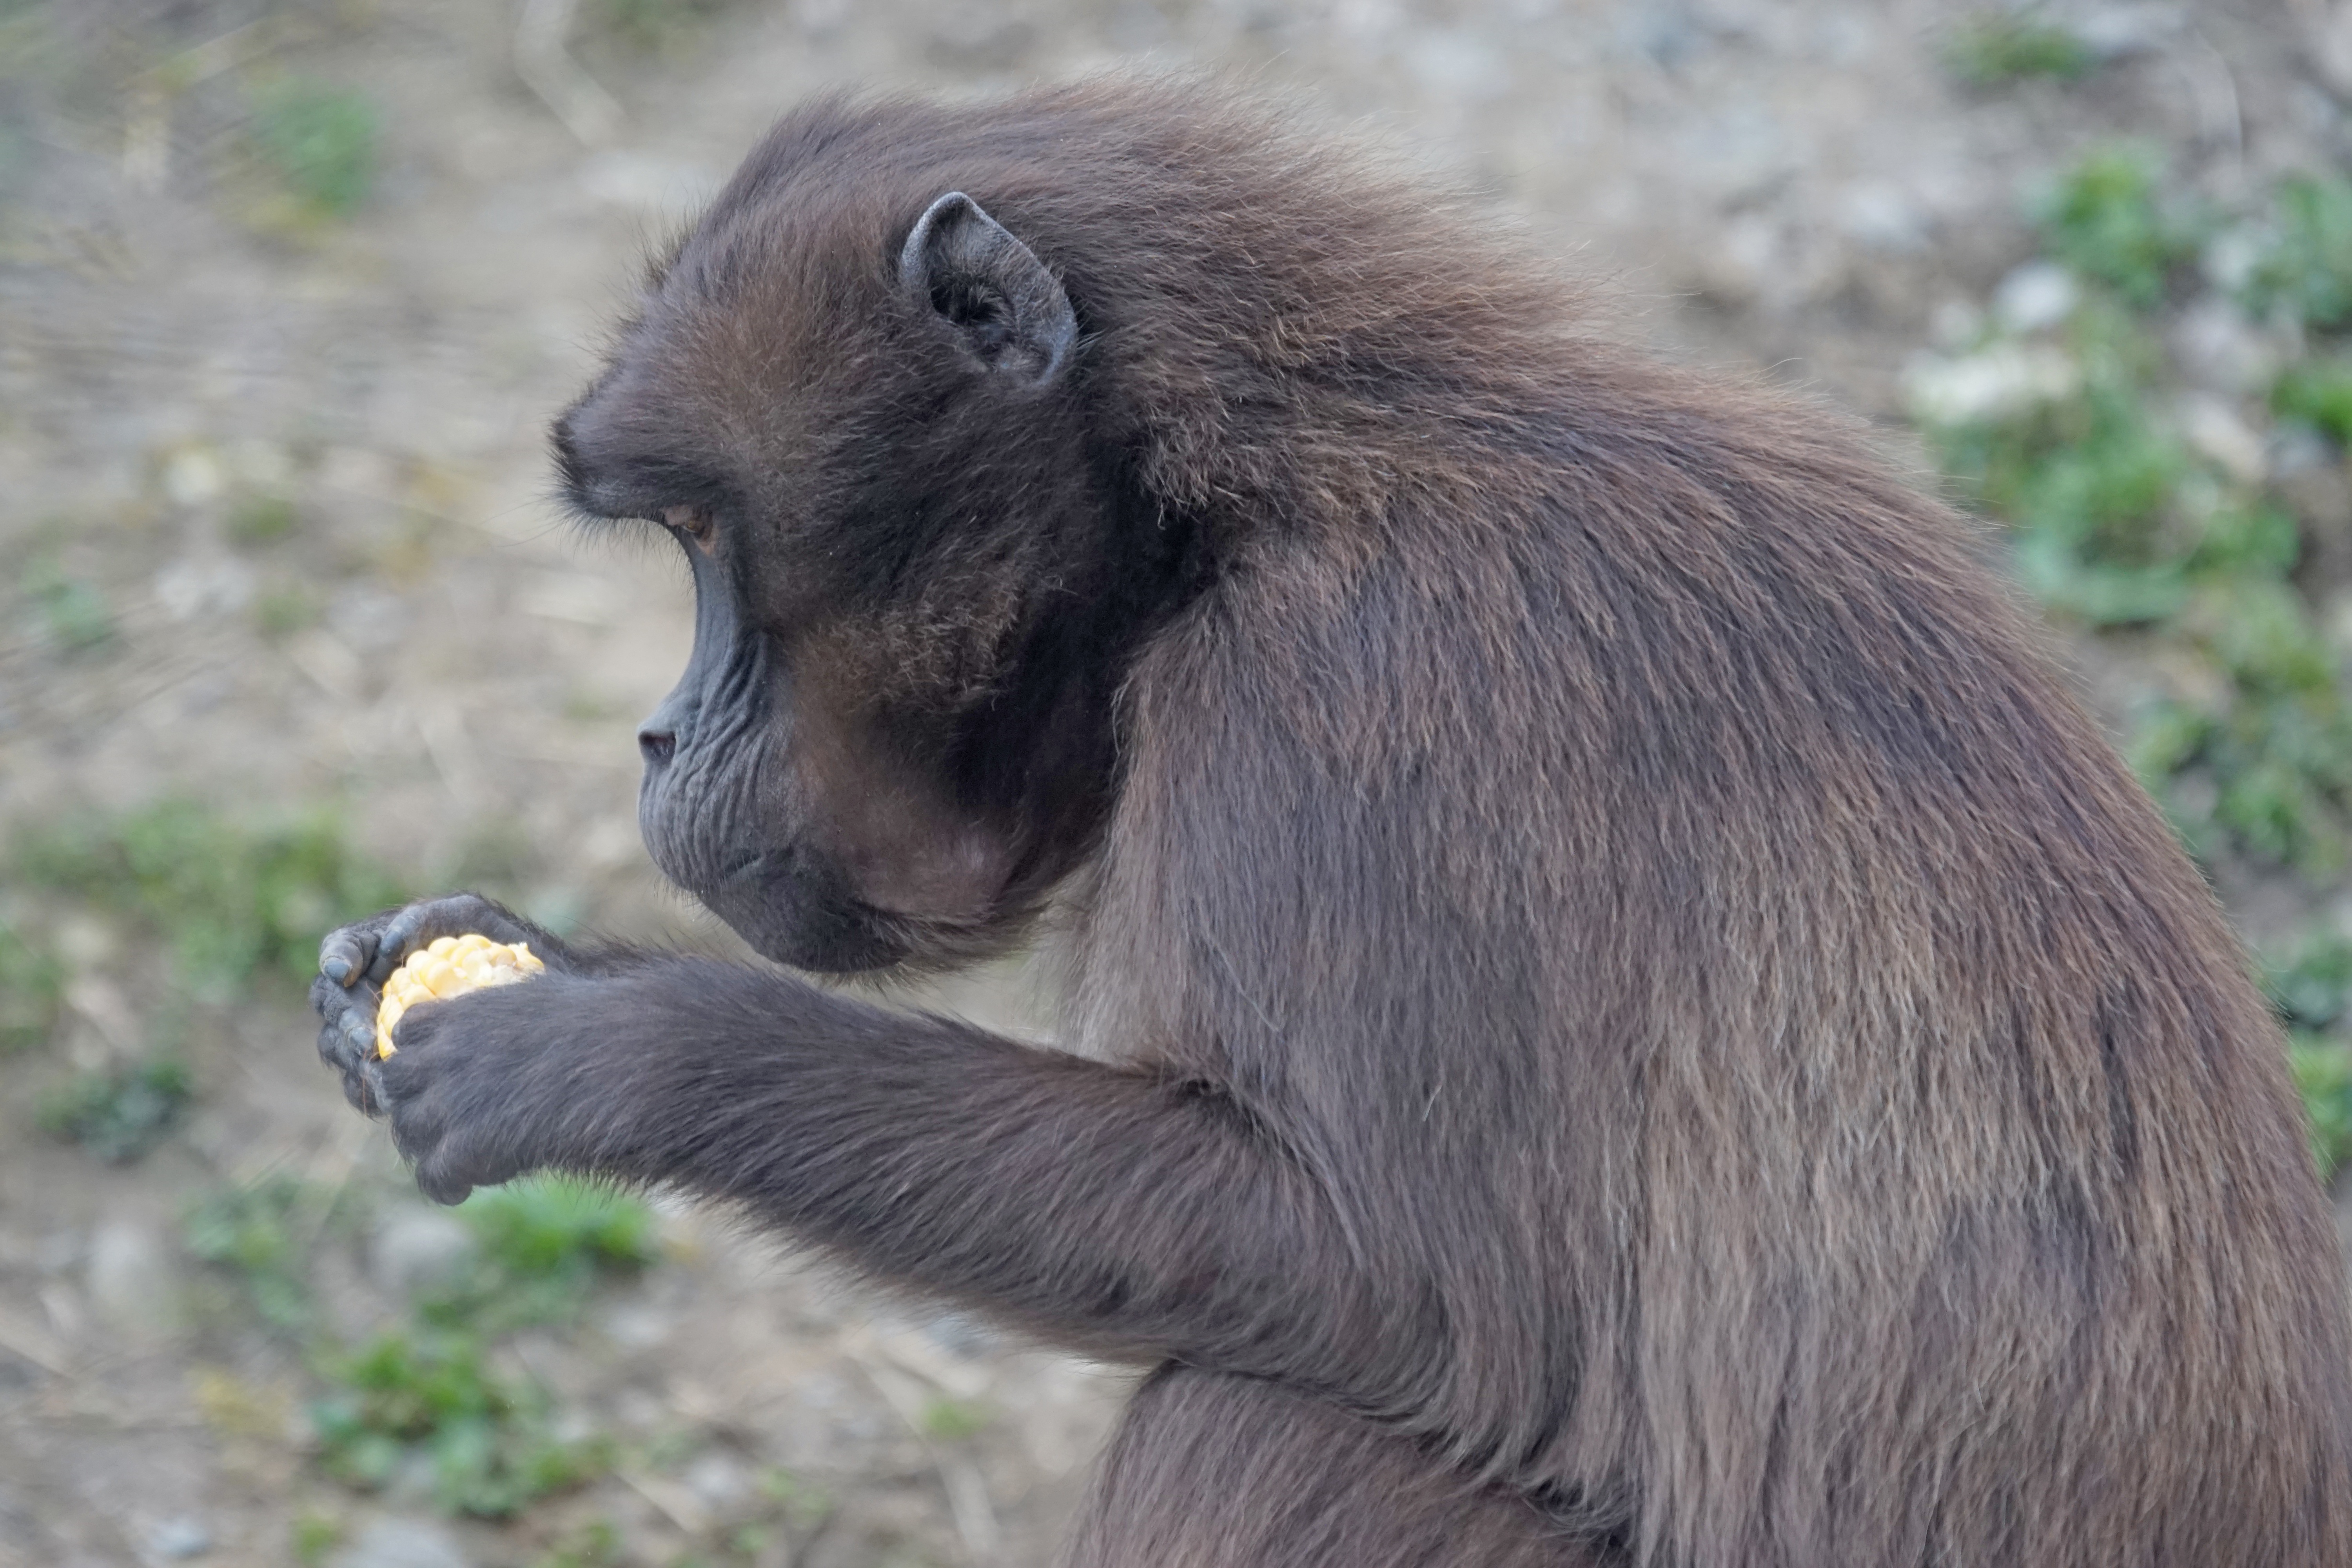
animal, social, wildlife, zoo, food, mammal, monkey, eat, fauna, primate, baboon, vertebrate, macaque, old world monkey, western gorilla, dschelada, new world monkey